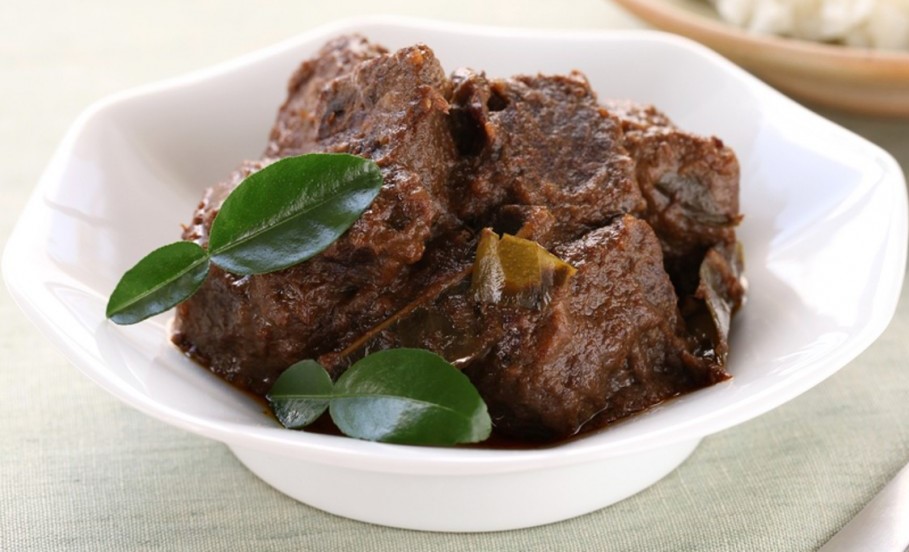
Label: daging_rendang